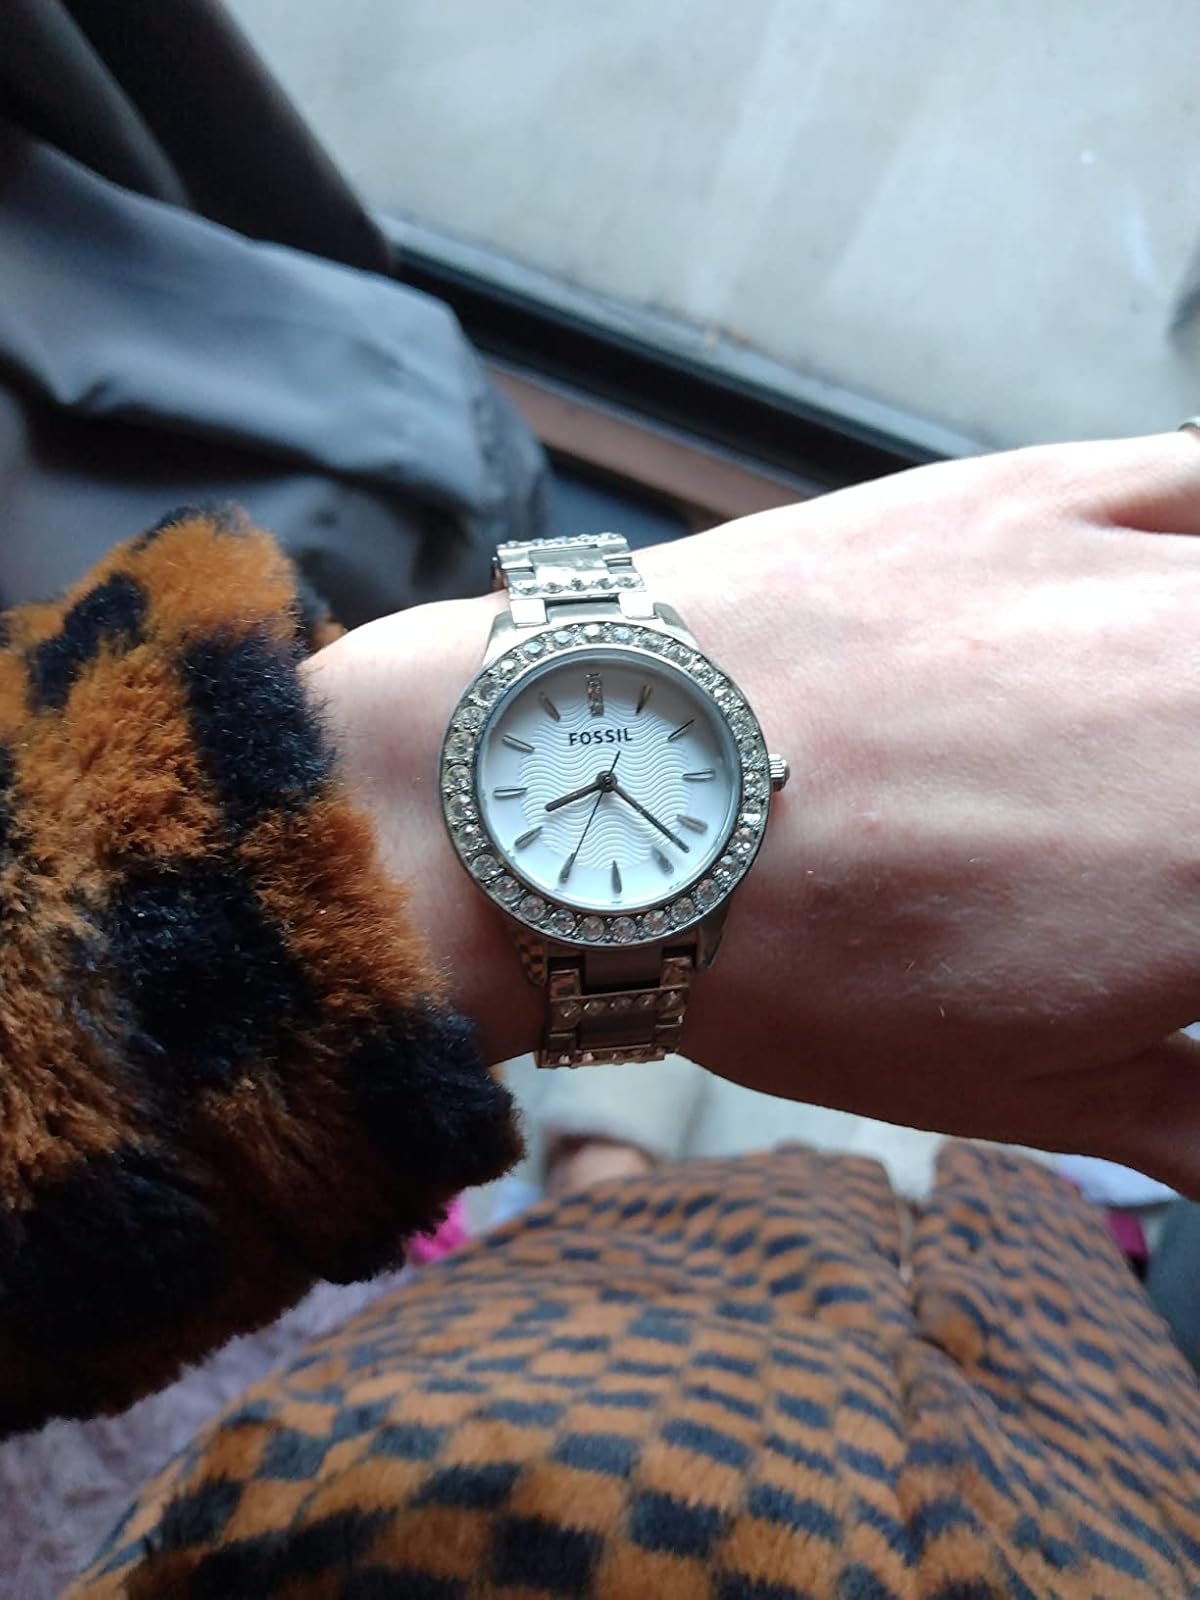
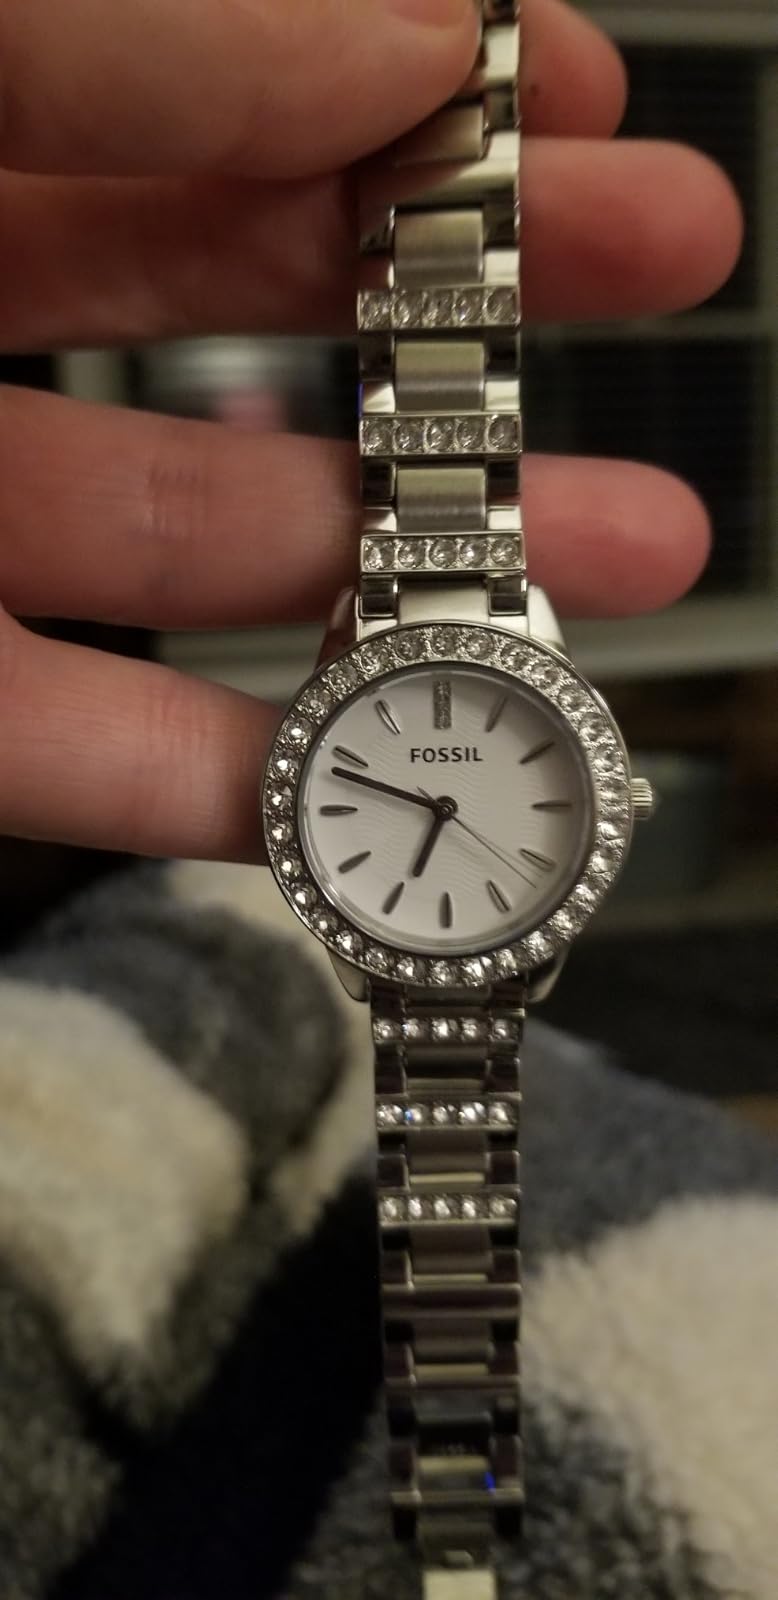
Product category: accessories_watch
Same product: yes